Models of migration to the Philippines

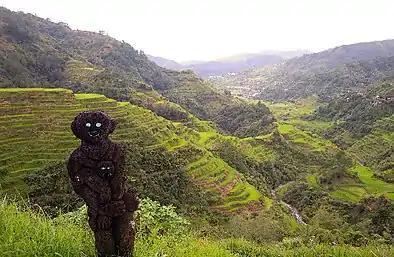
An Ifugao "hogang", guardian spirits carved from tree fern trunks, overlooking the Banaue Rice Terraces

This "late central lobe" included southern China and Taiwan, which became "the area where Austronesian became the original language family and Malayo-Polynesian developed." In about 4000 to 3000 BC, these peoples continued spreading east through Northern Luzon to Micronesia to form the Early Eastern Lobe, carrying the Malayo-Polynesian languages with them. These languages would become part of the culture spread by the NMTCN in its expansions Malaysia and western towards Malaysia before 2000 BC, continuing along coastal India and Sri Lanka up to the western coast of Africa and Madagascar; and over time, further eastward towards its easternmost borders at Easter Island. Thus, as in the case of Bellwood's theory, the Austronesian languages spread eastward and westward from the area around the Philippines. Aside from the matter of the origination of peoples, the difference between the two theories is that Bellwood's theory suggests a linear expansion, while Solheim's suggests something more akin to concentric circles, all overlapping in the geographical area of the late central lobe which includes the Philippines.